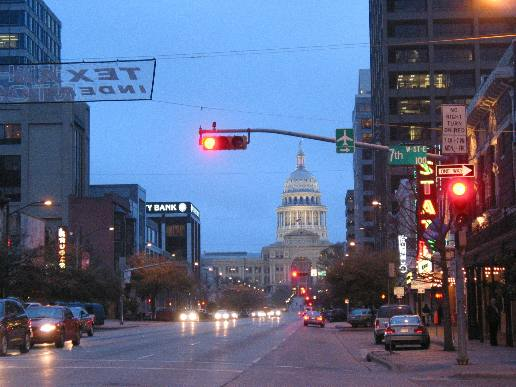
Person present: No